Tannerre-en-Puisaye

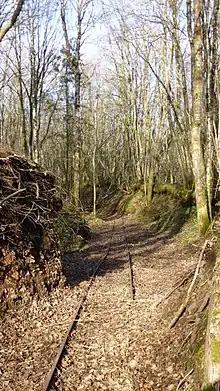

The "ferrier's" slag had long been used in a small way to repair roads and pathways. Towards the end of the 19th century, industrial methods began to be applied. To that purpose, a whole railway network was built in the "ferrier" at the beginning of the 20th century, using a mm narrow gauge within the "ferrier" and a 600 mm gauge for the out-going tracks, complete with switches, turntables, derailers, workshop and well. It enabled the approach and operation of all workstations.